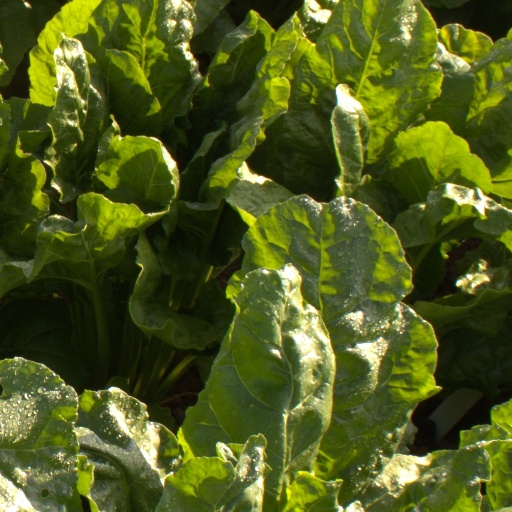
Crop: sugar beet